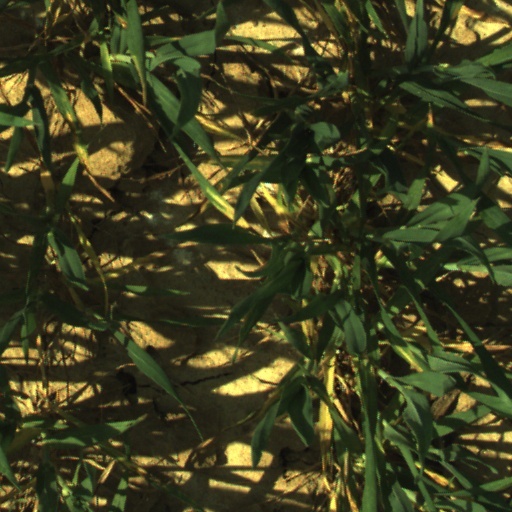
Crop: wheat